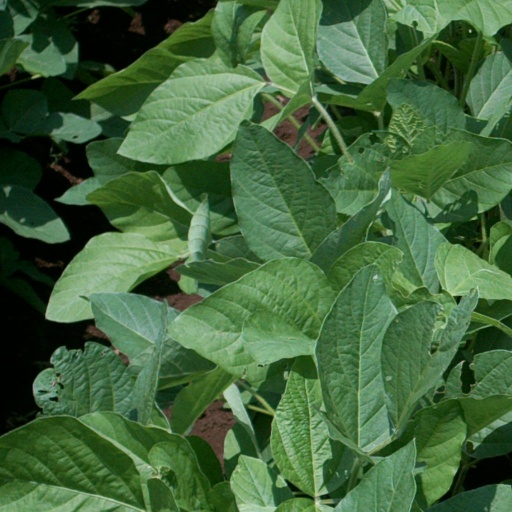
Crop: soybean